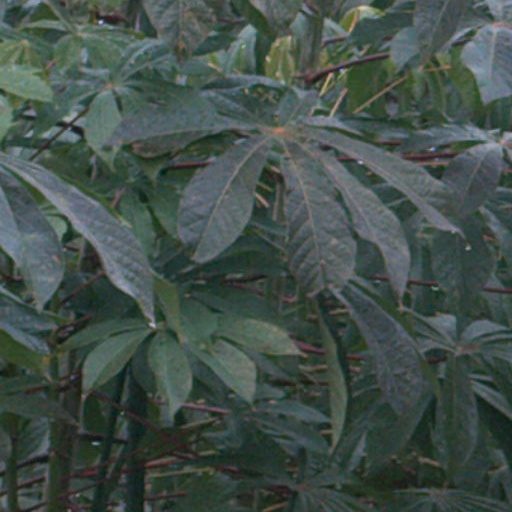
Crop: cassava